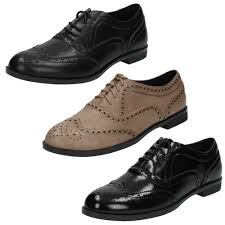
Label: Brogue